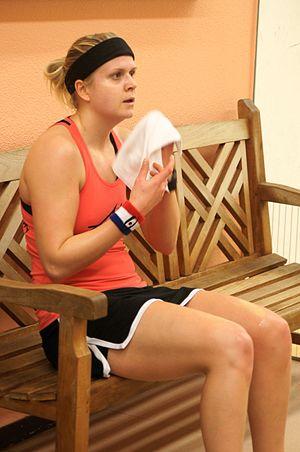
Fiona Moverley, Monaco Squash classic 2016
Fiona Moverley, née le 25 janvier 1987 à Kingston-upon-Hull, est une joueuse anglaise de squash. Elle atteint, en janvier 2018, la 21ᵉ place mondiale sur le circuit international, son meilleur classement.